Eviction

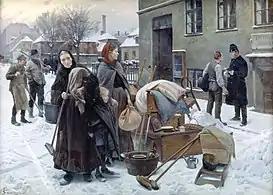
Erik Henningsen's painting "Eviction" held by the National Gallery of Denmark.1892

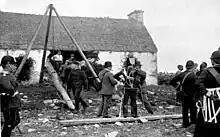
RIC and Hussars at an eviction-Ireland 1888

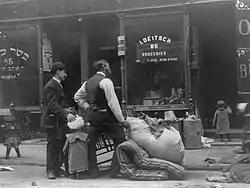
Two men with children, being evicted, stand with their possessions on the sidewalk, circa 1910, on the Lower East Side of New York City.

Eviction is the removal of a tenant from rental property by the landlord. In some jurisdictions it may also involve the removal of persons from premises that were foreclosed by a mortgagee (often, the prior owners who defaulted on a mortgage).